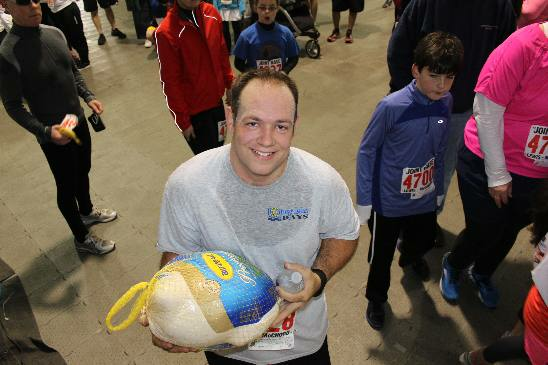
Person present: Yes